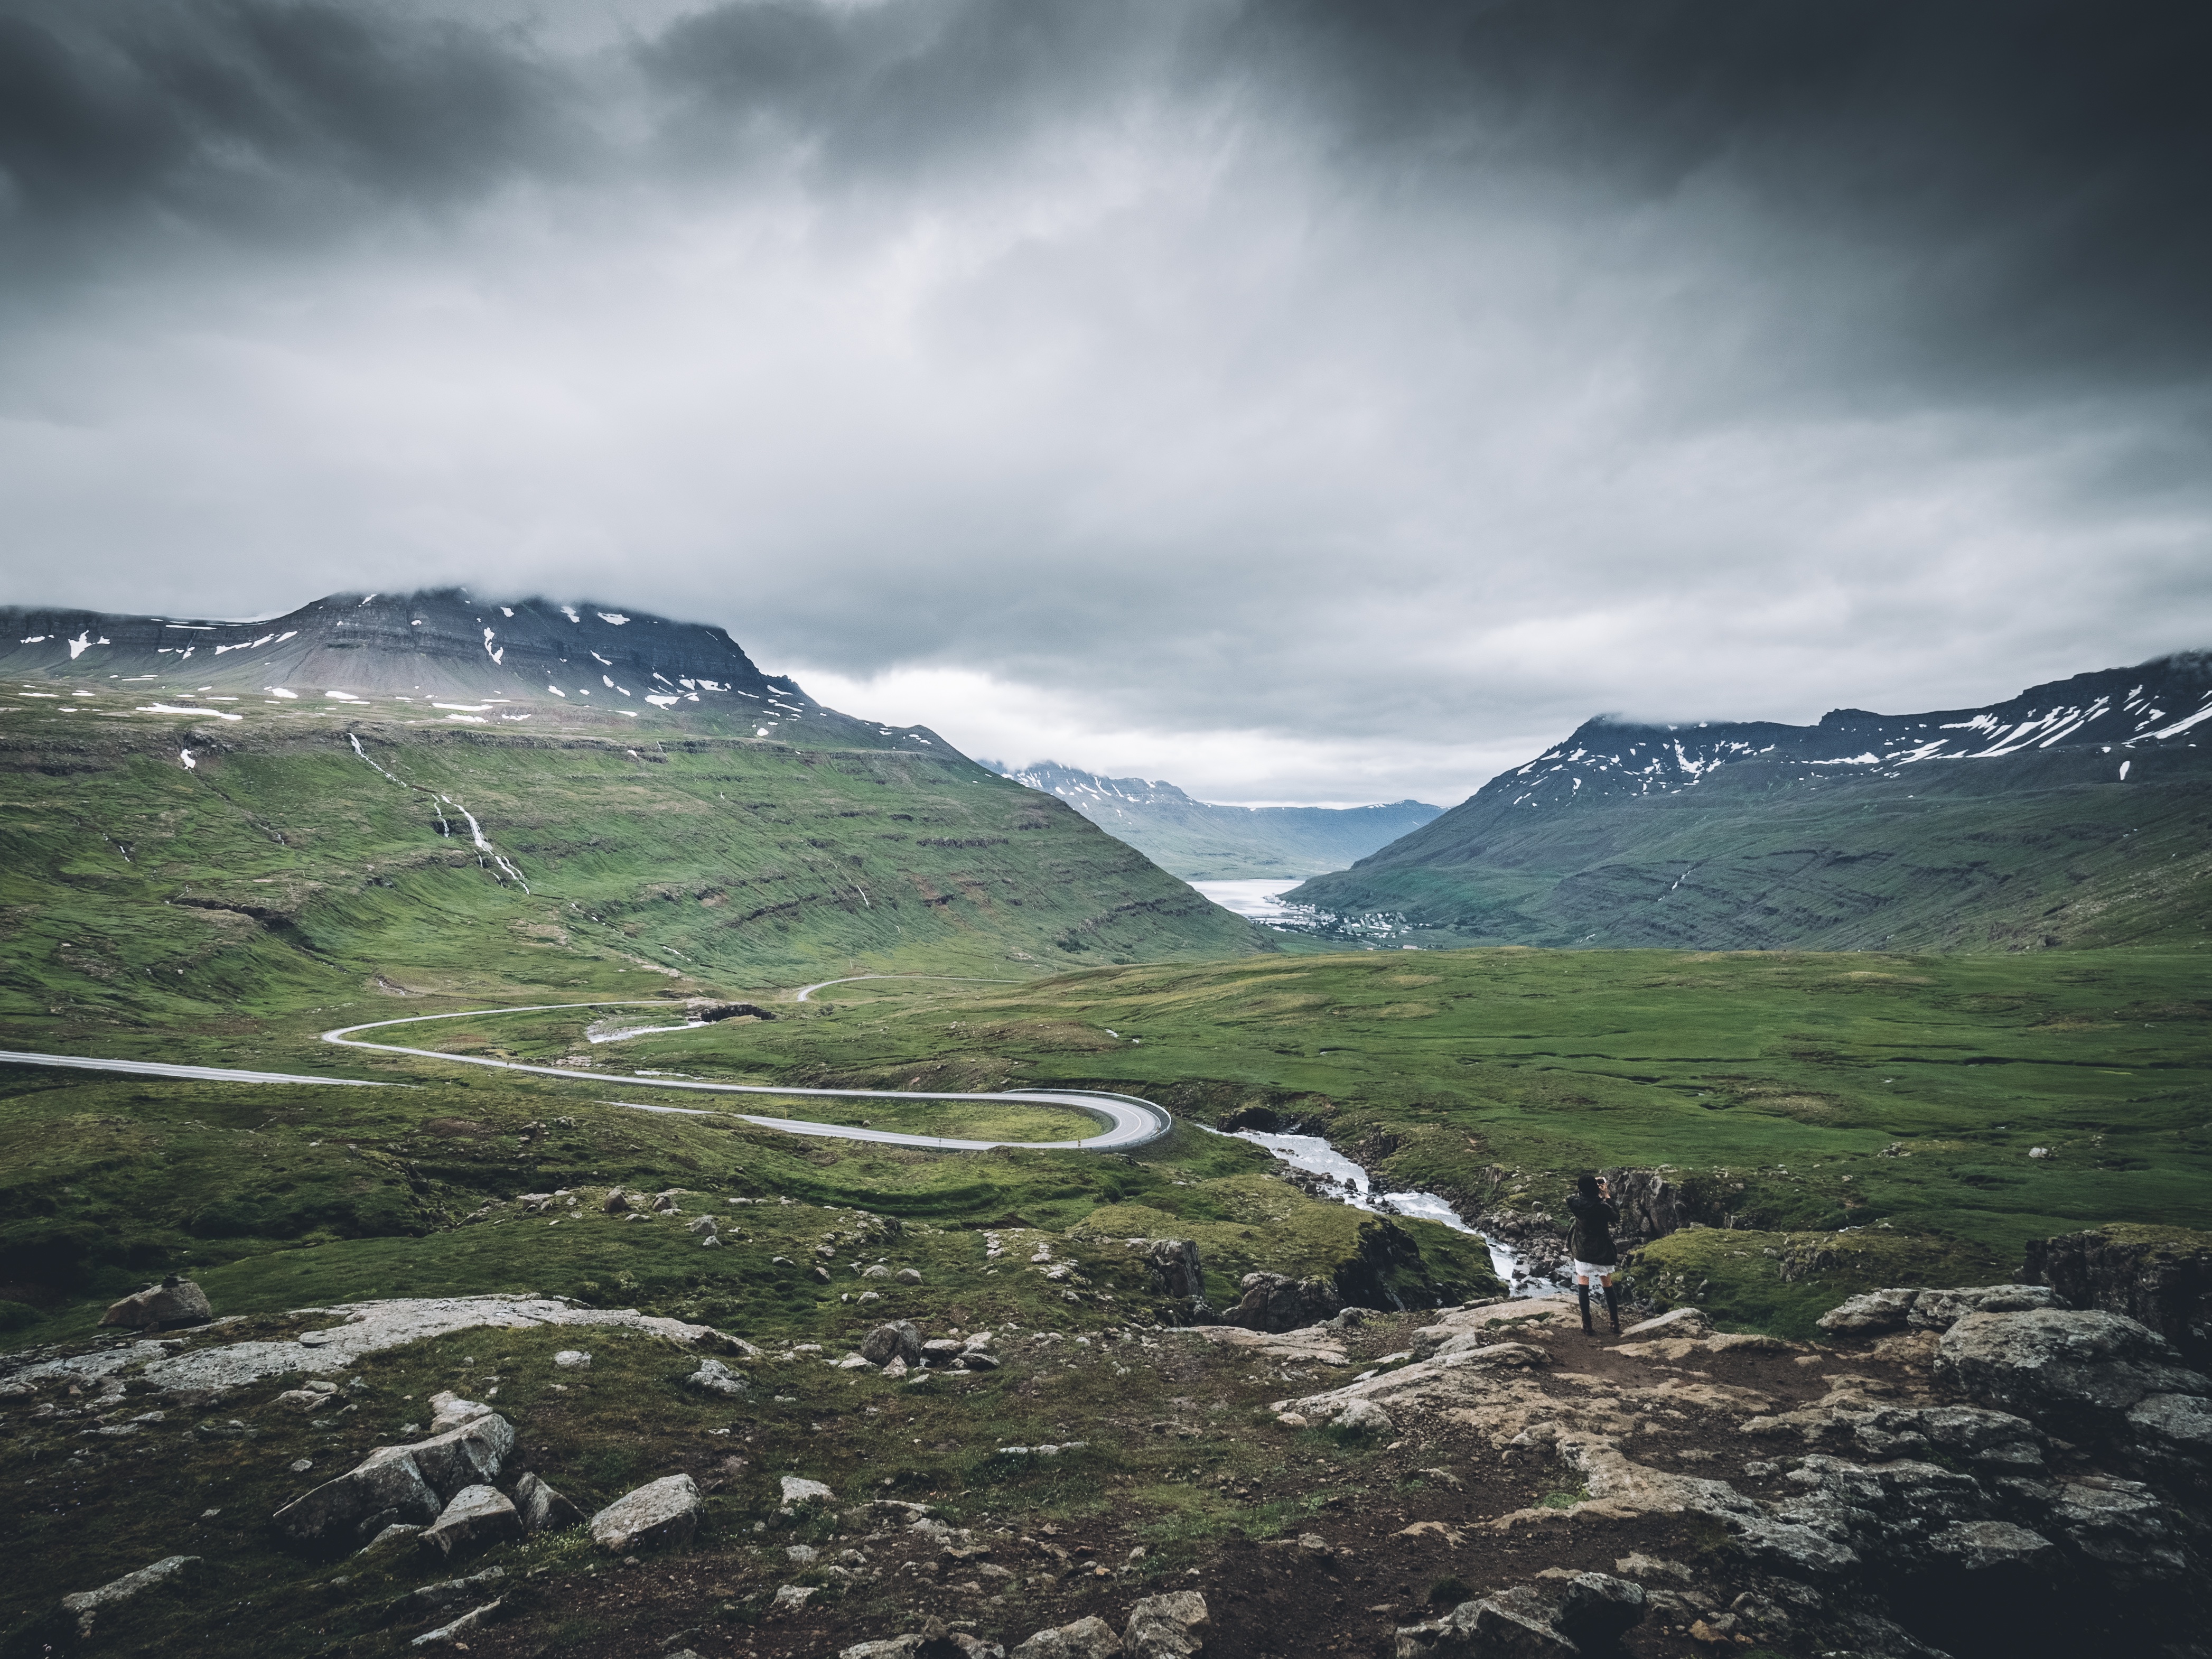
landscape, nature, wilderness, walking, mountain, snow, cloud, hill, lake, valley, mountain range, glacier, weather, fjord, highland, ridge, alps, plateau, fell, loch, moraine, landform, mountain pass, geographical feature, atmospheric phenomenon, mountainous landforms, glacial landform